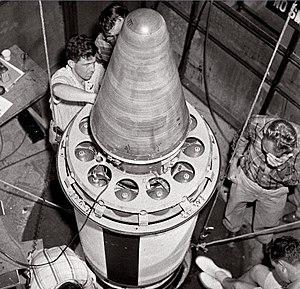
Le Jet Propulsion Laboratory, plus connu sous son acronyme JPL, basé à Pasadena aux États-Unis, est un centre de recherche spatiale de la NASA géré par le California Institute of Technology créé en 1936. Il dispose d'une expertise sans équivalent dans le domaine des missions spatiales robotiques. Au sein de l'agence spatiale américaine le JPL développe les missions d'exploration du système solaire en particulier à destination de Mars et des planètes externes ainsi que des missions scientifiques d'observation de la Terre et d'astronomie spatiale. Le JPL gère également le réseau de stations terriennes Deep Space Network qui permet à l'agence spatiale de communiquer avec ses sondes spatiales interplanétaires. Le JPL emploie en 2017 environ 6 000 personnes. Sur le plan statutaire il s'agit d'un centre de recherche financé par l'état fédéral mais géré par un organisme privé.
Explorer 1 est le premier satellite artificiel placé en orbite par les États-Unis. Il est lancé le 1ᵉʳ février 1958 par un lanceur Juno I depuis la base de lancement de Cap Canaveral en Floride. Le lancement d'un satellite est programmé initialement pour l'Année géophysique internationale de 1957-1958. Cet objectif se transforme en un enjeu national lorsque l'Union soviétique parvient à devancer les États-Unis en mettant en orbite le premier satellite artificiel Spoutnik 1 le 4 octobre 1957. Des problèmes de mise au point ayant retardé le premier vol du lanceur américain Vanguard désignée pour ce lancement dès 1955.